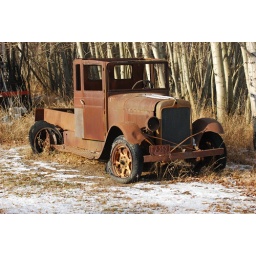
Has seen better days. This truck was around for a long time though, it has a 1949 plate on it.